Enrico Accorretti

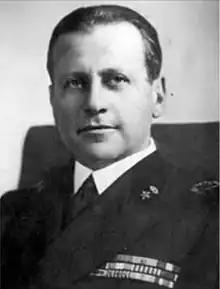

Enrico Accorretti (14 July 1888 – 14 March 1978) was an Italian admiral during World War II.